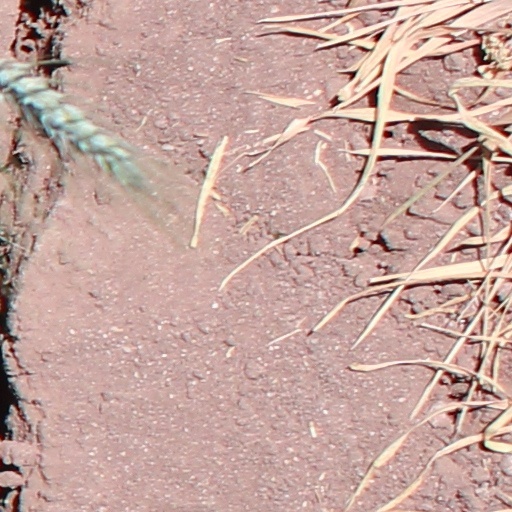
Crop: wheat